Gandhi cap

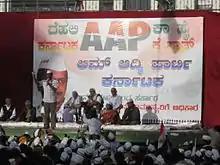
Arvind Kejriwal in Bangalore on inauguration of Aam Aadmi Party Karnataka

The Gandhi cap was also adopted by the members of Rashtriya Swayamsevak Sangh (RSS).